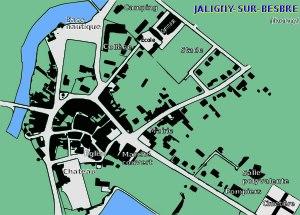
Jaligny-sur-Besbre est une commune française située dans le département de l'Allier et la région Auvergne-Rhône-Alpes. Autrefois appelée Jaligny, elle a pris son nom actuel le 20 novembre 1967.